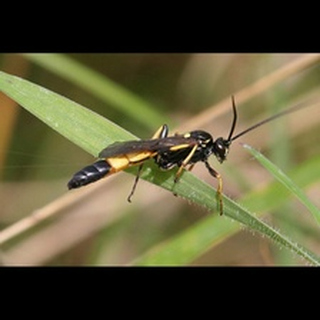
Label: wheat_stem_fly